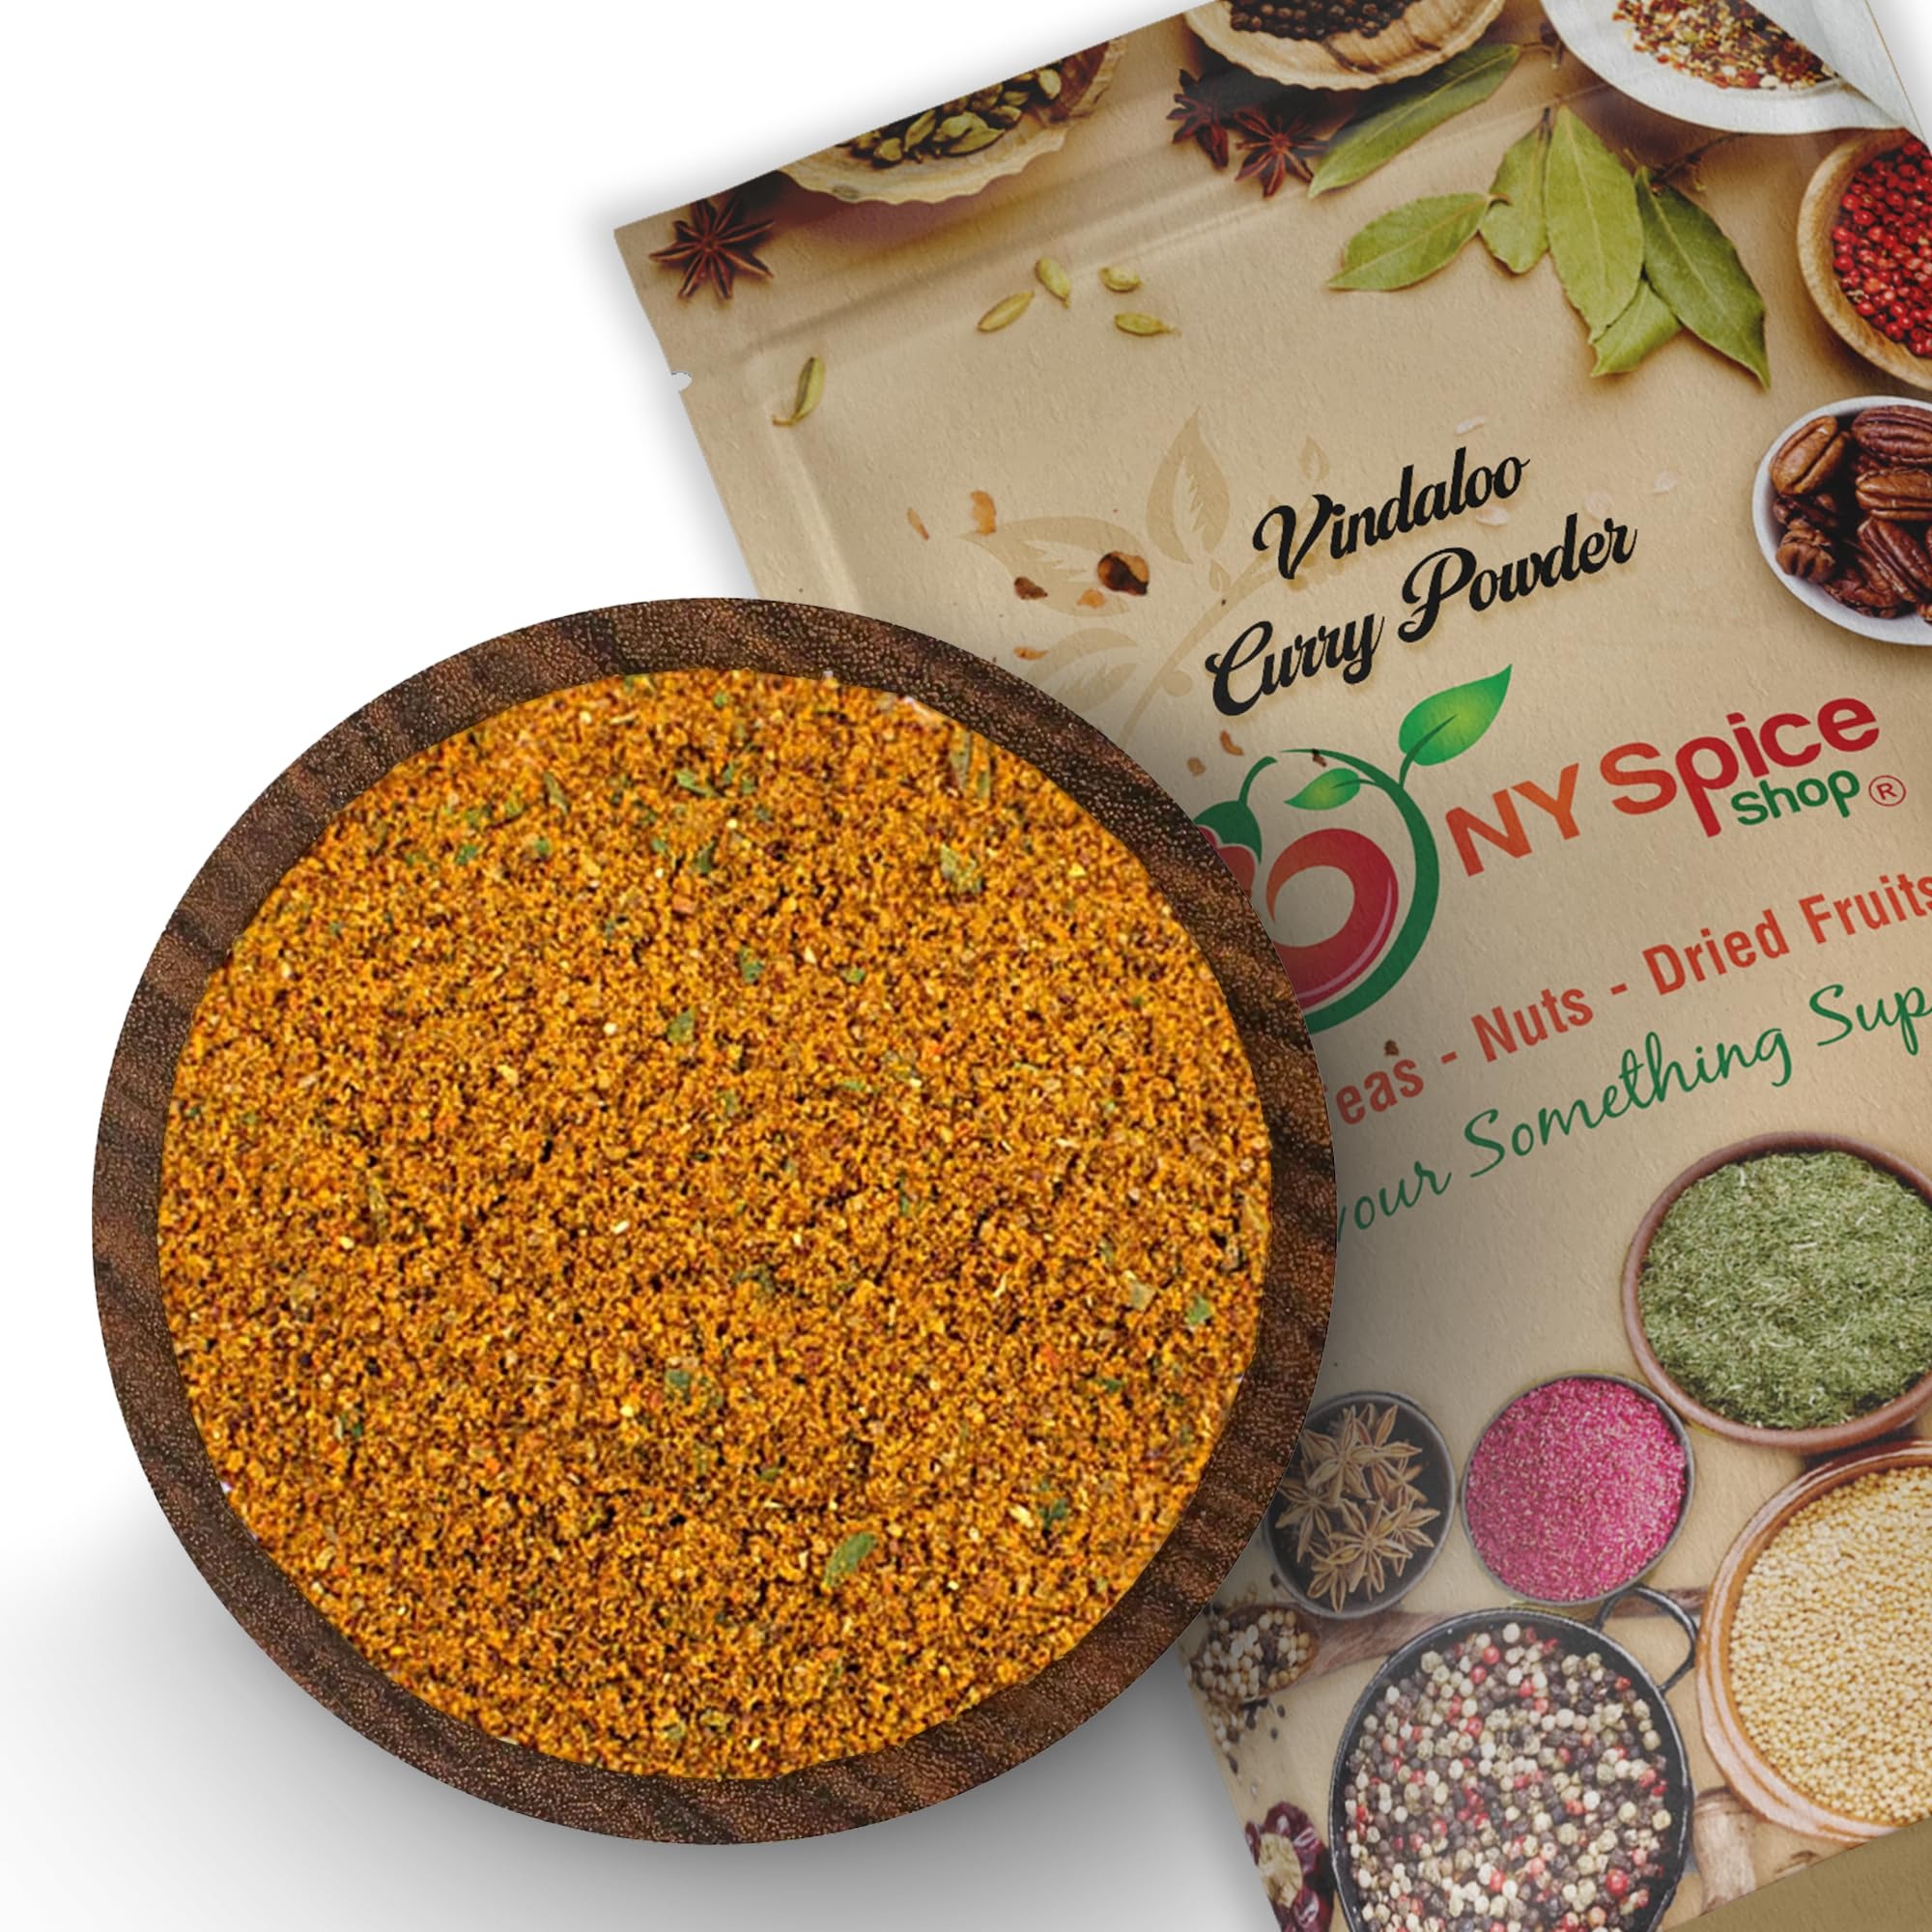
Item Name: NY SPICE SHOP Vindaloo Curry Powder – Vindaloo Curry Powder Seasoning - Curry Powder Spice - Ground Curry Powder - Golden Curry Mild - Golden Curry Vindaloo Curry Mix – Curry Powder Blend 8 (Ounce)
Bullet Point 1: SEASONING FOR ROASTED NUTS - Toss a handful of your favorite nuts, such as almonds, cashews, or peanuts, with a sprinkle of vindaloo curry powder, along with some oil and salt. Roast them in the oven until they become crispy and enjoy them as a spicy snack.
Bullet Point 2: MARINADES - Create flavorful marinades for meats using vindaloo curry powder spice. Mix vindaloo powder curry with yogurt, lime juice, garlic, and other spices to marinate chicken, lamb, or seafood. Allow the meat to soak in the marinade for a few hours or overnight before cooking to infuse it with the bold flavors.
Bullet Point 3: SPICY STIR-FRIES - Add a punch of heat and tang to your stir-fries by incorporating vindaloo curry powder seasoning. It works well with vegetables like bell peppers, onions, cauliflower, and green beans. Pair gujarati curry with protein sources like tofu, shrimp, or chicken for a spicy and satisfying meal.
Bullet Point 4: ROASTED VEGETABLES - Sprinkle vindaloo natural curry powder over roasted vegetables for a zesty and aromatic twist. Toss vegetables like potatoes, carrots, cauliflower, or Brussels sprouts with a drizzle of oil and a sprinkle of the curry spice powder before roasting them in the oven.
Bullet Point 5: SPICED RICE OR PILAF - Enhance the flavors of plain rice or pilaf by adding a small amount of vindaloo curry powder natural during the cooking process. It will infuse the grains with a spicy and tangy profile, making it a perfect accompaniment to curries, stews, or grilled meats.
Product Description: <b>NY SPICE SHOP SEASONING BLEND VINDALOO CURRY POWDER MILD NATURAL 10-SPICE BLEND</b><br>IF YOU’RE A SPICY FOOD LOVER LIKE ME, YOU PROBABLY LOVE A GOOD CURRY. <br>THIS IS OUR QUICK AND EASY TAKE ON CURRY POWDER THAT’S PERFECT TO ADD TO ALL OF YOUR FAVORITE INDIAN-INSPIRED DISHES, SCRAMBLES, SAUCES, AND MORE! <br><b>FEATURES: </b><br><li>Of course you can use a store bought blend of curry spice mix for your recipes, but it is so much more fun and interesting to make your own blends at home. This allows you to customize it to your own personal tastes.<li>This particular recipe is a basic curry powder recipe that you can use in any simple curry dish for easy weeknight cooking. <br><br><b>WHAT IS CURRY POWDER? </b><br><li>Curry powder is a blend of spices that come together to give a warm and robust flavor to whatever dishes it is used in.<li>The term “curry” in Indian cooking refers to a sauce or gravy served with vegetables or meat. <br><br>NY SPICEY CURRY POWDER CURRY POWDER RECIPE IS THE ULTIMATE BLEND OF CAREFULLY BALANCED SPICES THAT WILL BRING THE FLAVOR AND AROMA OF YOUR FOOD TO LIFE! <br>TRADITIONALLY, MEAT FOR VINDALOO MUST BE MARINATED IN VINEGAR, SUGAR AND SPICES OVERNIGHT BEFORE COOKING WITH ONIONS, TOMATOES, GARLIC, GINGER AND MORE SPICES. <br><br><li>Very fragrant mixture of chiles, cinnamon, ginger, cardamom, cloves and other spices with underlying turmeric, garlic and fenugreek notes <li>Hot and spicy flavor<br><br><b>STORAGE & HANDLING: </b><br><li>Store in a cool, dry place. <br><br><b>INGREDIENTS: </b> SPICES, DRIED CHILE PEPPERS, TURMERIC, SALT, TOMATO POWDER, GARLIC, CITRIC ACID. CONTAINS MUSTARD. <br><br><b>USES: </b><br><li>Add to vinegar to marinate meat prior to cooking <li>Combine with a little oil and brush over seafood<br><br><b>ALL NY SPICE SHOP’S PRODUCTS ARE CAREFULLY PACKAGED UNDER EXEMPLARY HYGIENE CONTROLLED CONDITIONS. HANDLED WITH UTMOST CARE, BRINGING TO YOU A PRODUCT THAT MEETS ALL THE INTERNATIONAL QUALITY STANDARDS. </b>
Value: 8.0
Unit: Ounce

Price: 17.99